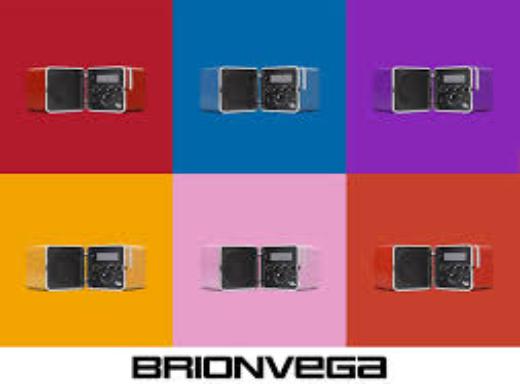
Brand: Brionvega
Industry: Electronic